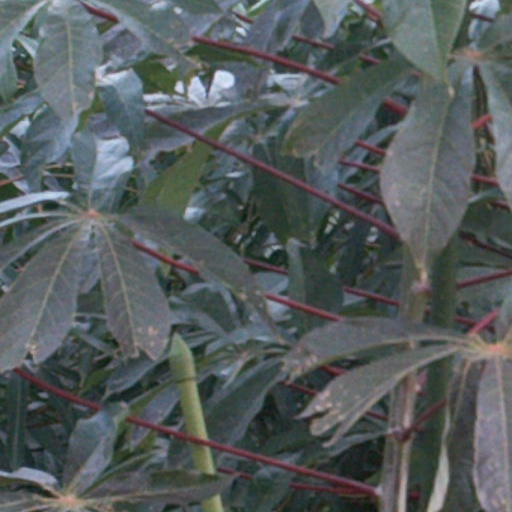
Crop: cassava